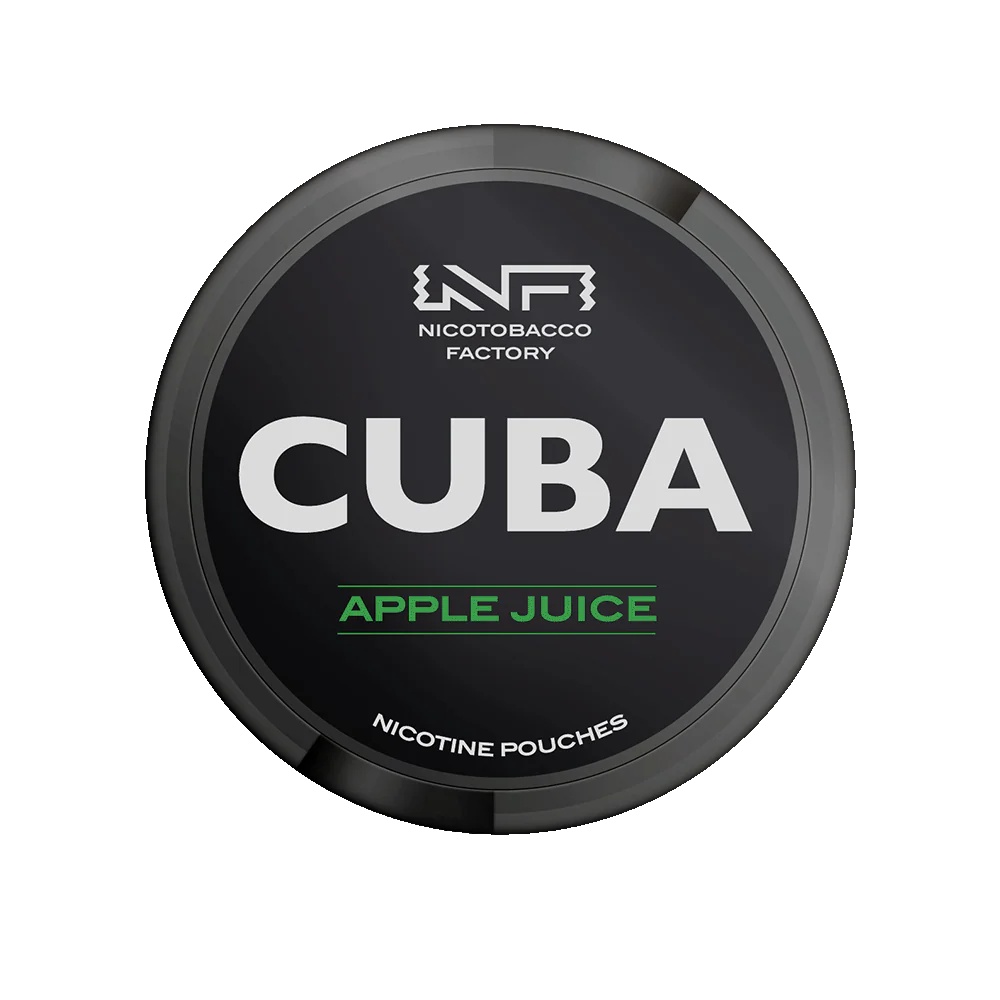
Cuba Apple Juice
Cuba nicotine pouches are soft and juicy, don’t stain your teeth, and have great flavour and aroma. This 43mg version is extremely exclusive. VERY STRONG nicotine kick NOT for the inexperienced user.
Brand: Snus Central EG
Category: Food, Beverages & Tobacco > Tobacco Products > Chewing Tobacco